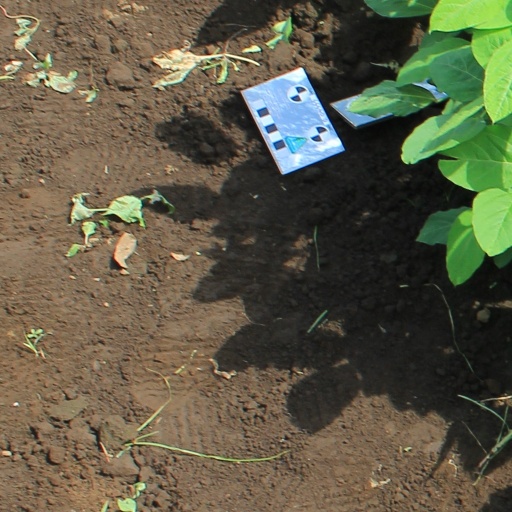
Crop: soybean